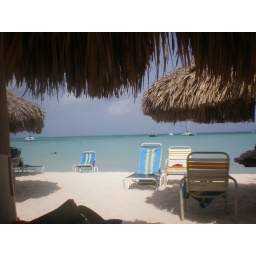
The little grass huts were called chickees and we loved sitting under them!